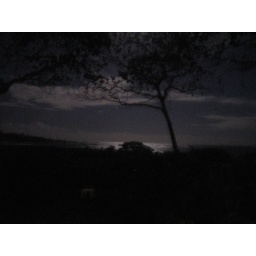
beach by Hana house under full moon